The City of the Heroes

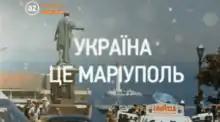
Opening title of the last film of the cycle

The City of the Heroes "" — is a series of documentaries about Mariupol, produced in 2015-2016 by Public TV of Azov. The films were presented in two stages: the first 5 were screened in December 2015, the last 5 were screened in August 2016. The final film ""Ukraine is Mariupol" "— was released on August, 14 and screened on September 16, 2016.